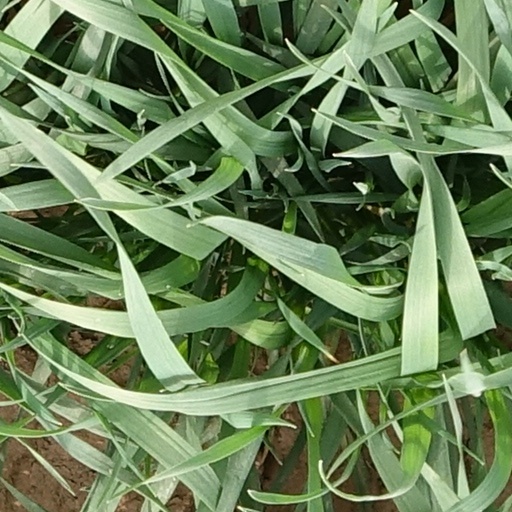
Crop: wheat